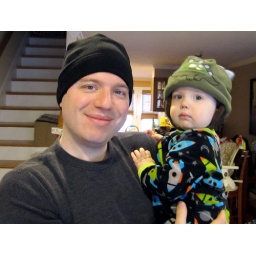
We're so cool we wear our winter hats in the house